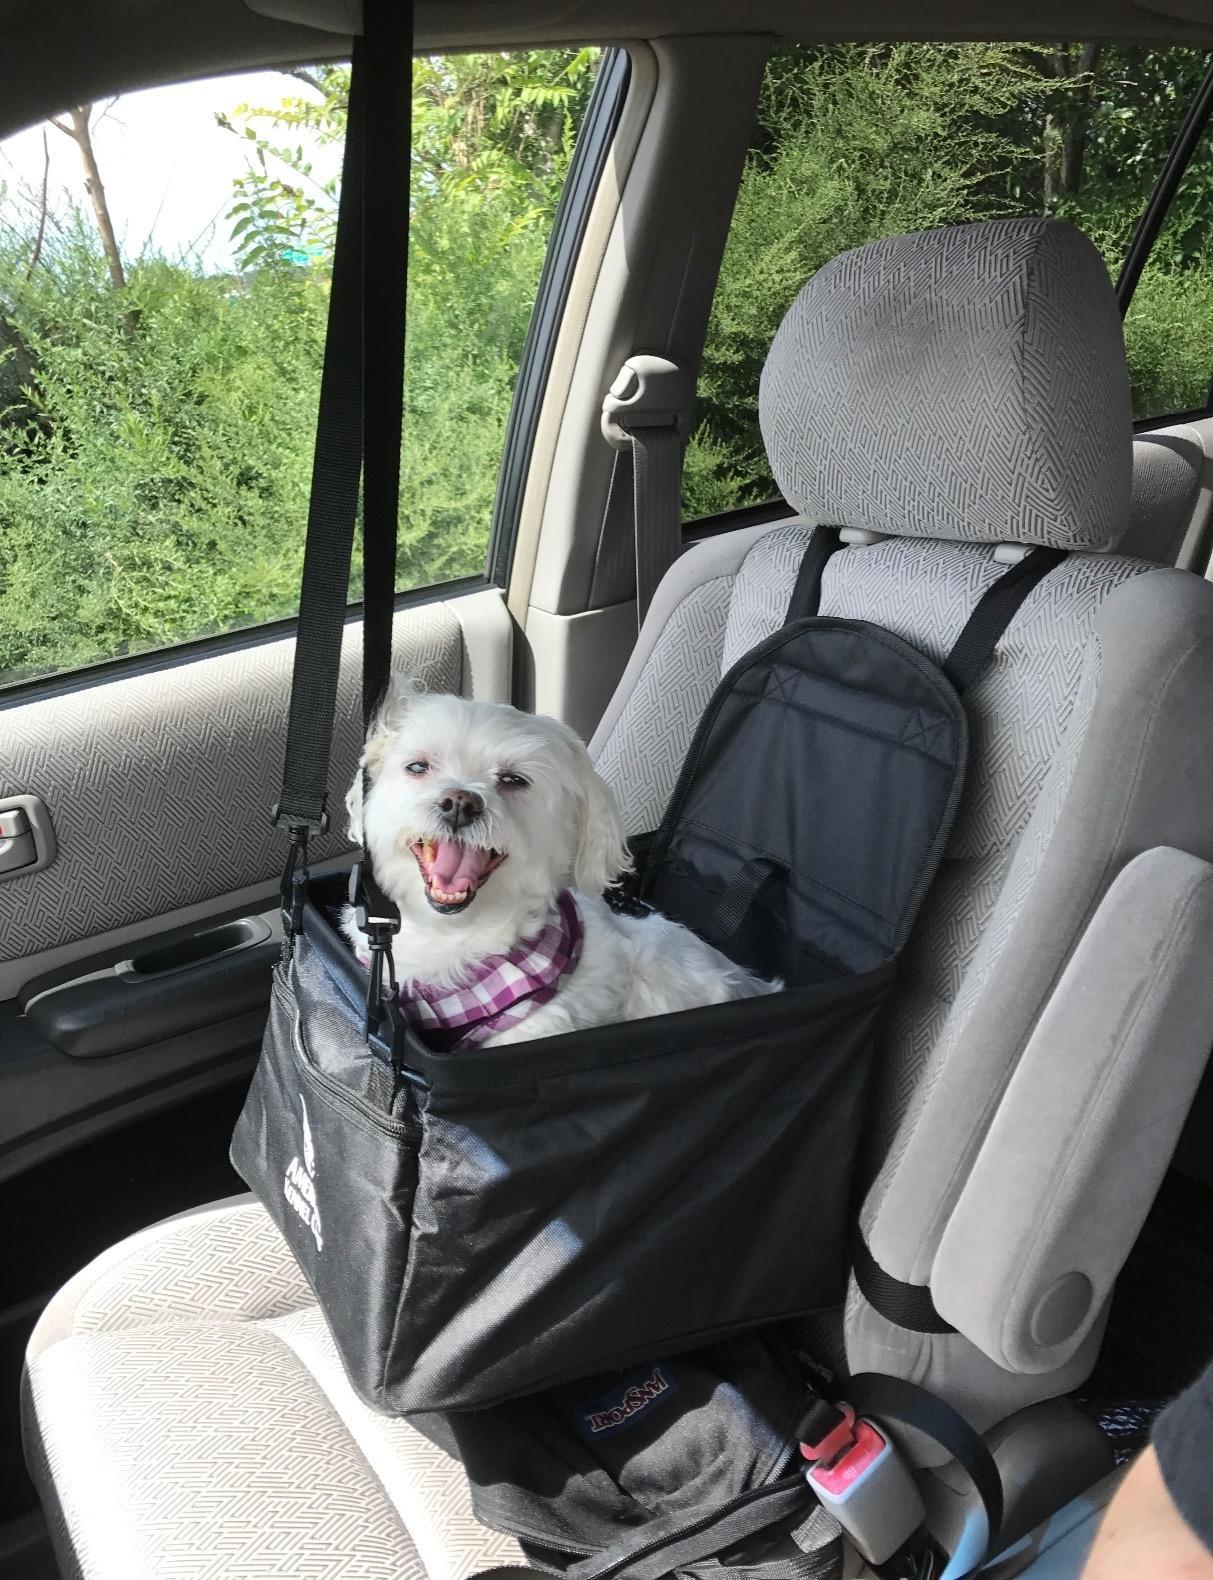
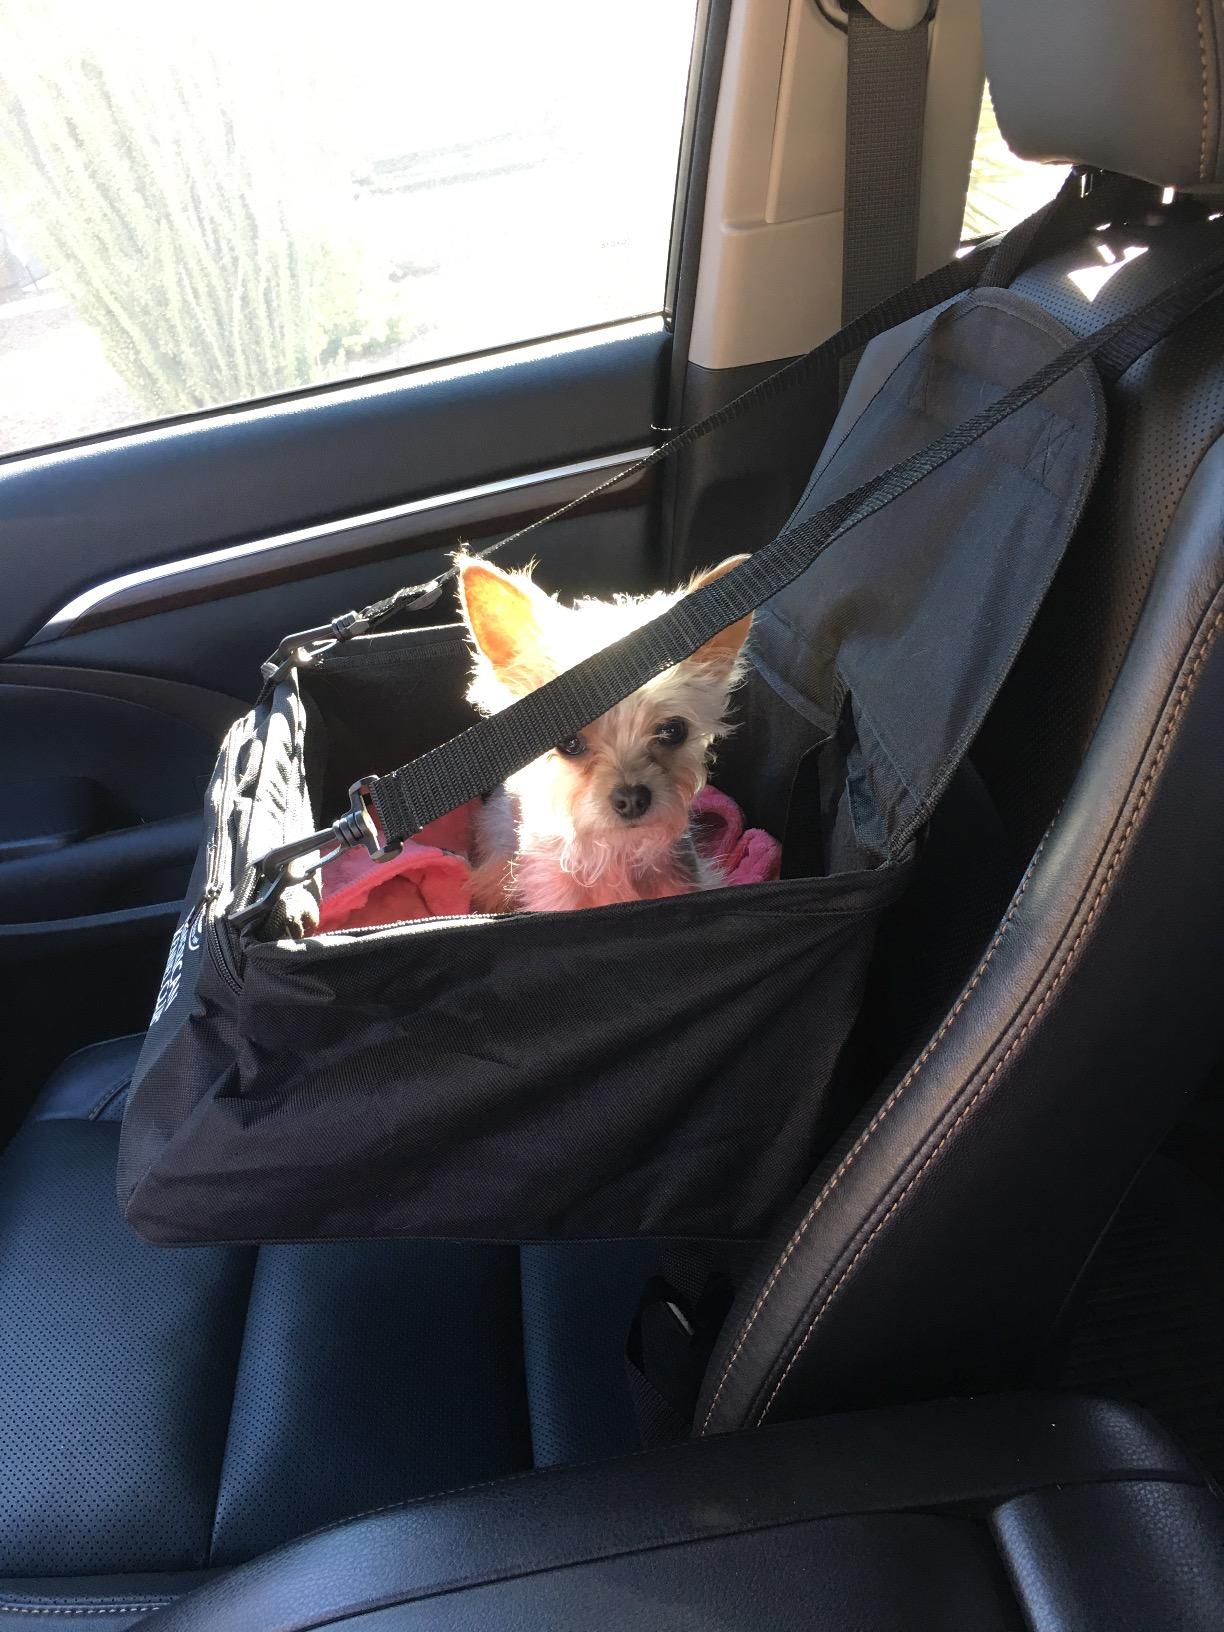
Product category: items_kennel
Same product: yes